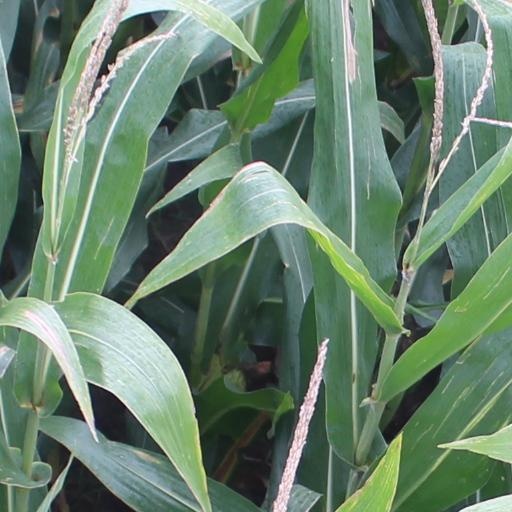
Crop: maize; corn